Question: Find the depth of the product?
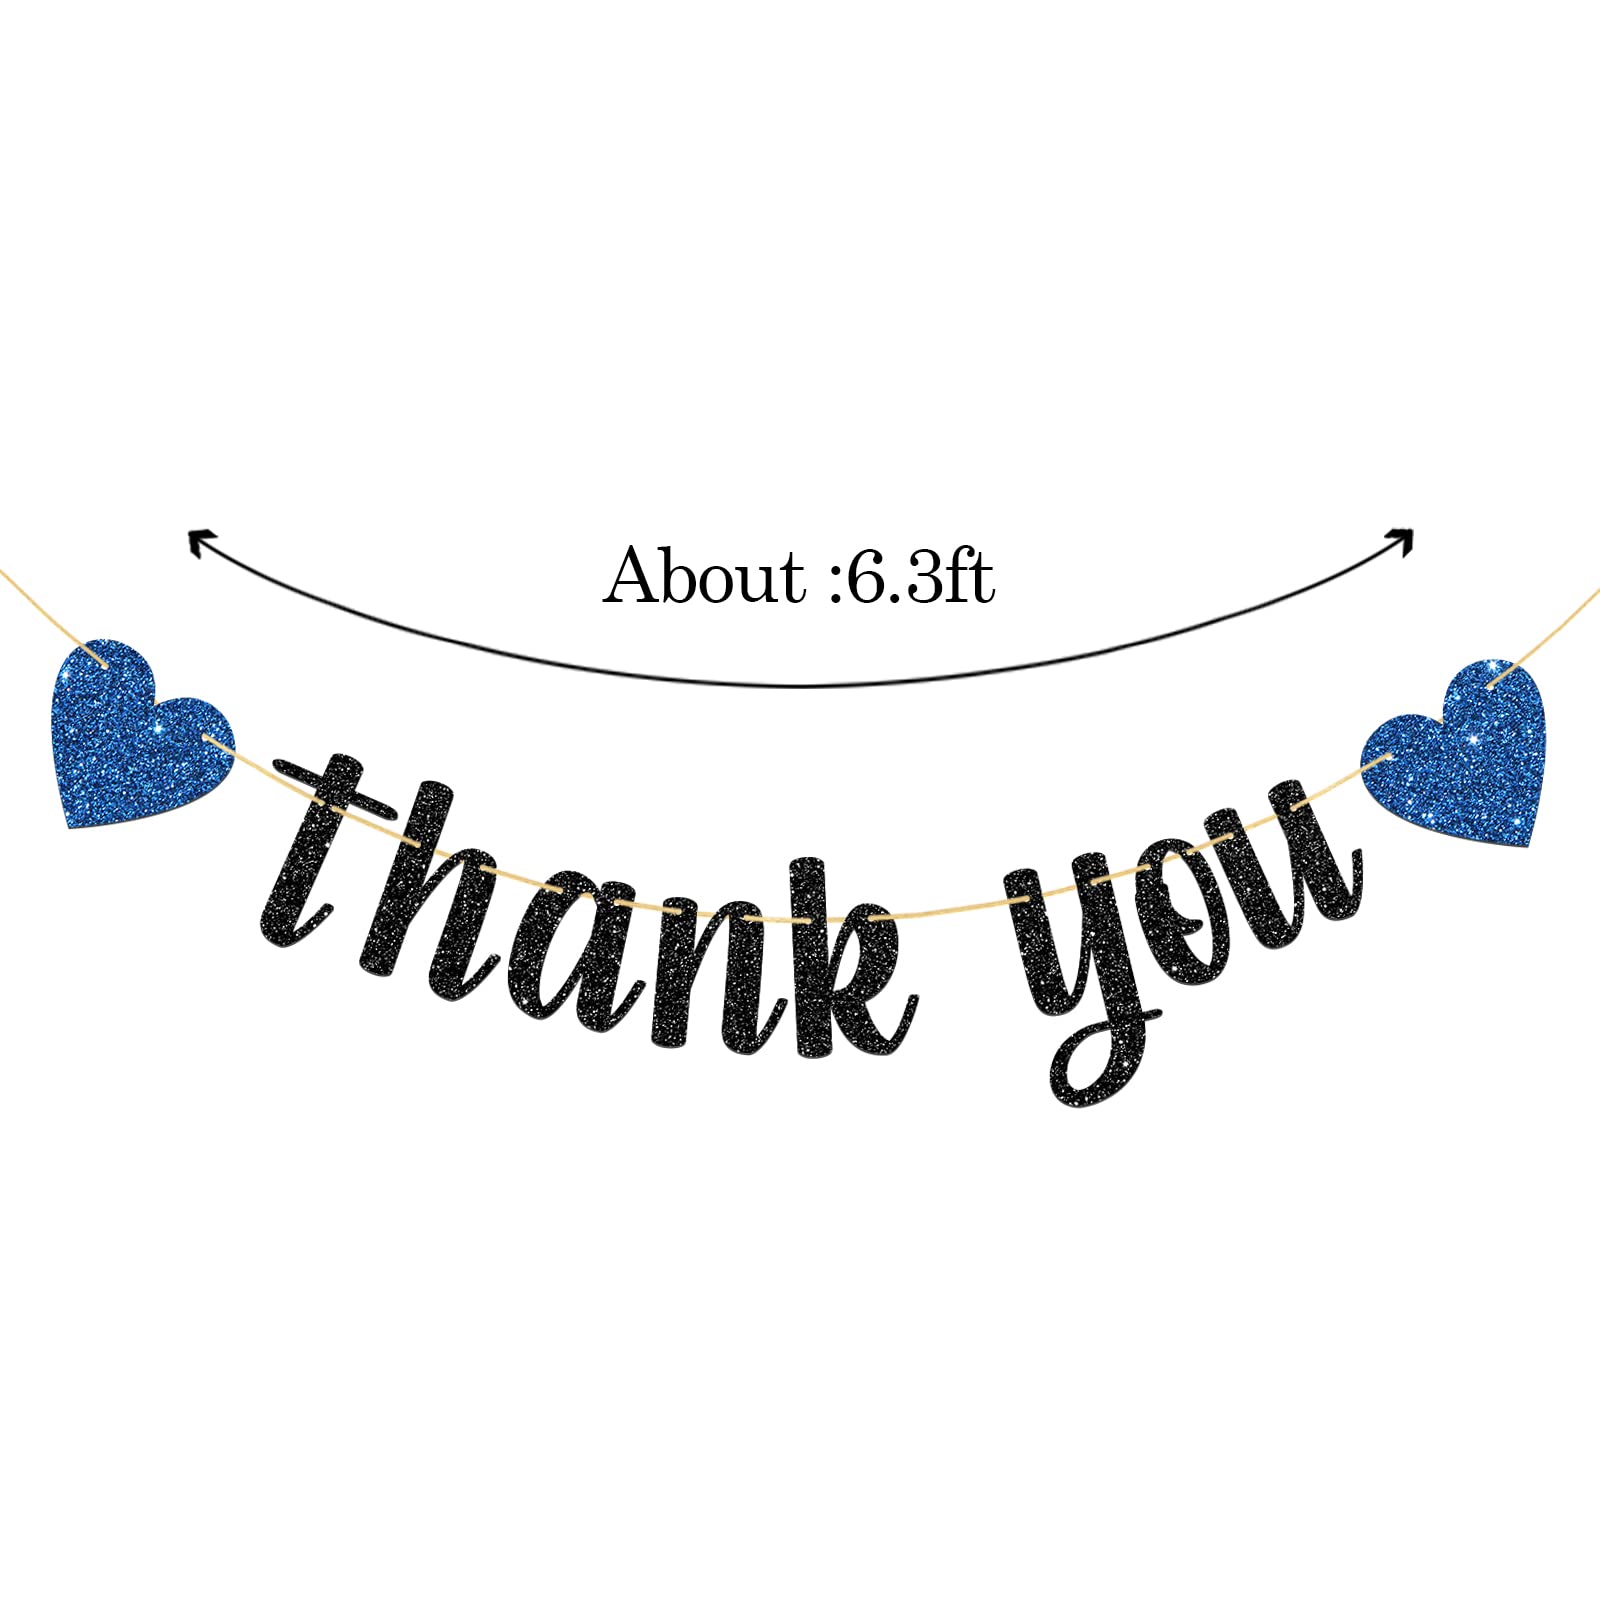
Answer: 6.3 foot